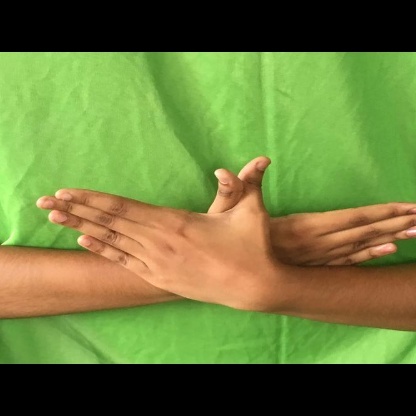
Mudra: Garuda